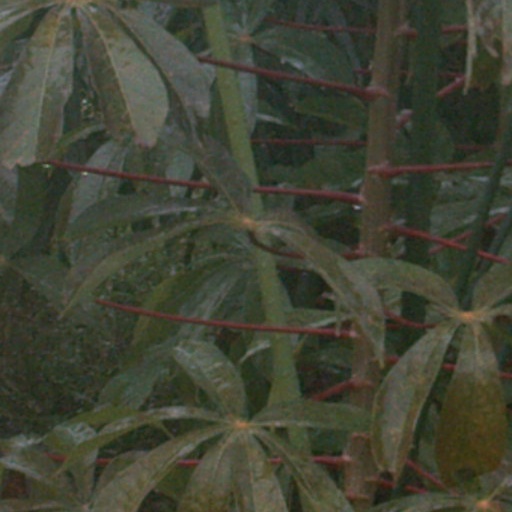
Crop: cassava